Rhys Bennett (footballer, born 1991)

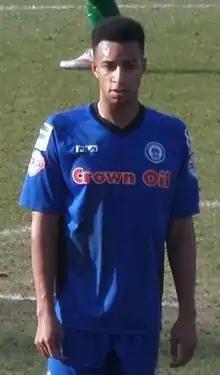
Bennett playing for Rochdale in 2015

On 11 June 2012, Rochdale announced that Bennett had signed a one-year contract at the club effective on 1 July 2012. He made his debut on 4 September in a 2–2 draw against Fleetwood Town in the Football League Trophy. The game went to a penalty shoot-out which Rochdale won 4–2 and progressed to the second round. He made his league debut on 15 September in a 2–1 win away to AFC Wimbledon.